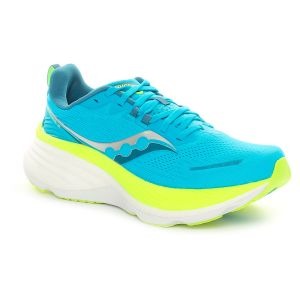
Saucony Scarpa da Running Uomo  Hurricane 24 Azzurro   Sconto 30%
Prezzo: 126,00 €